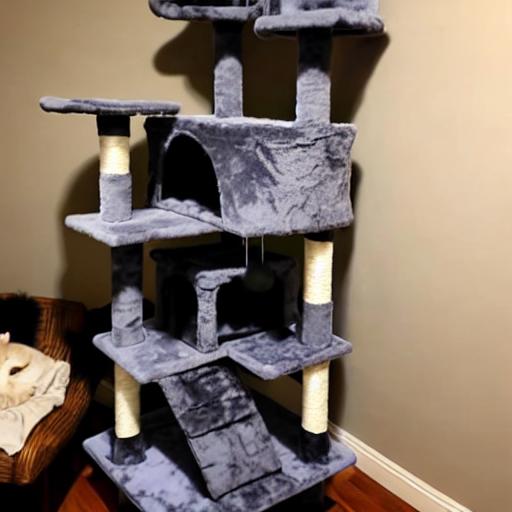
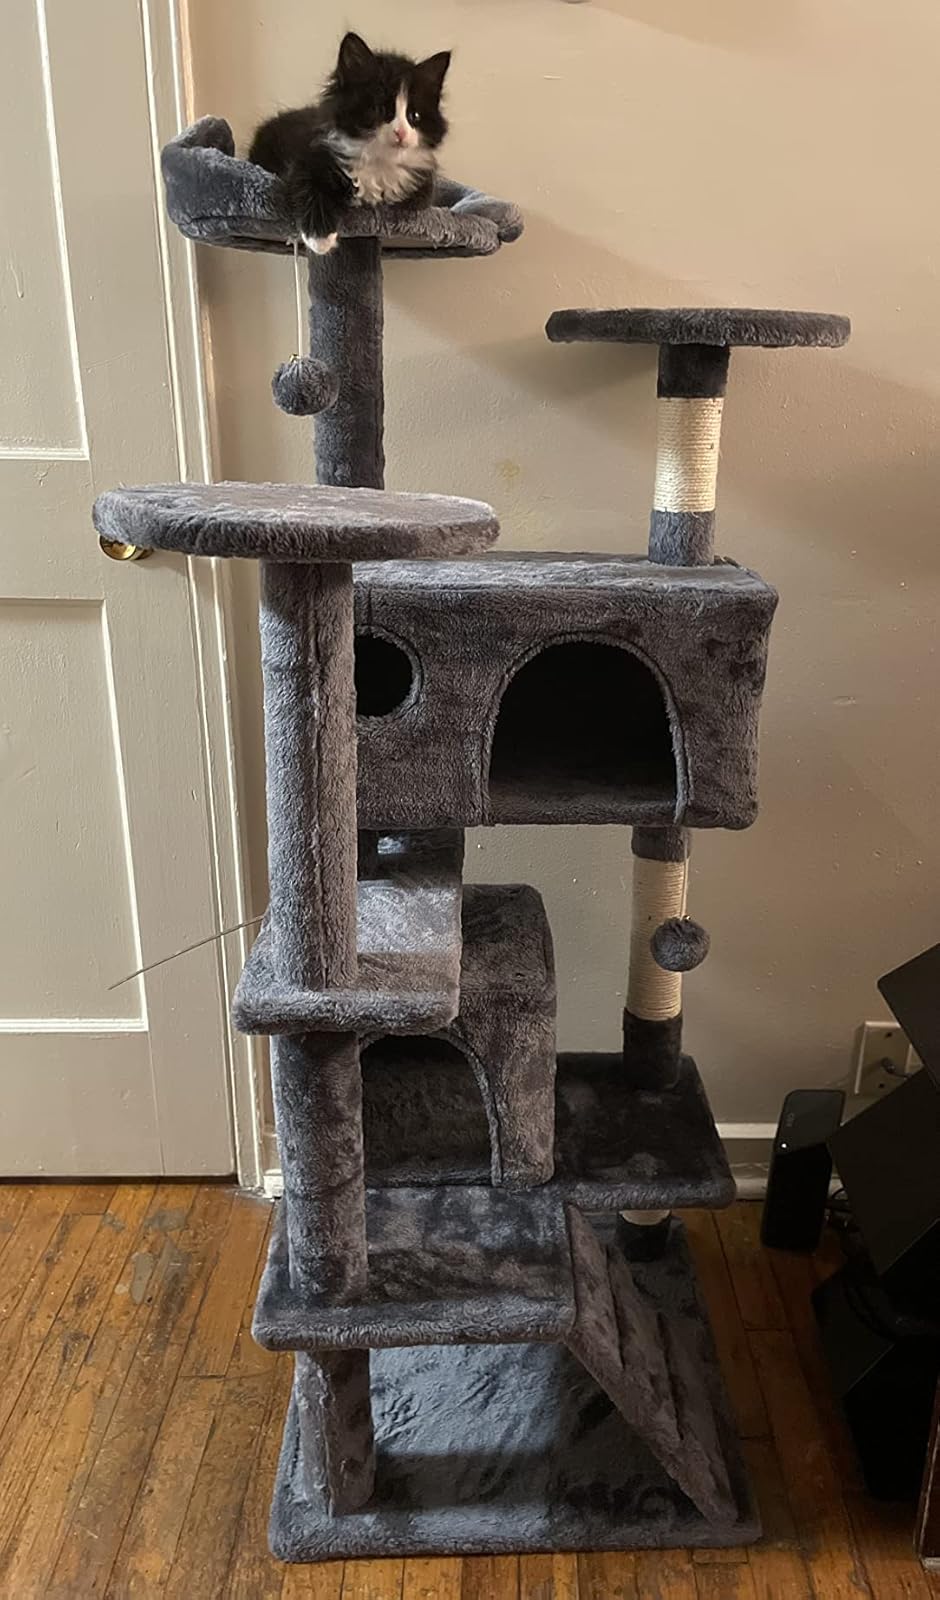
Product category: items_cat tree
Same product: no